Tsoureki
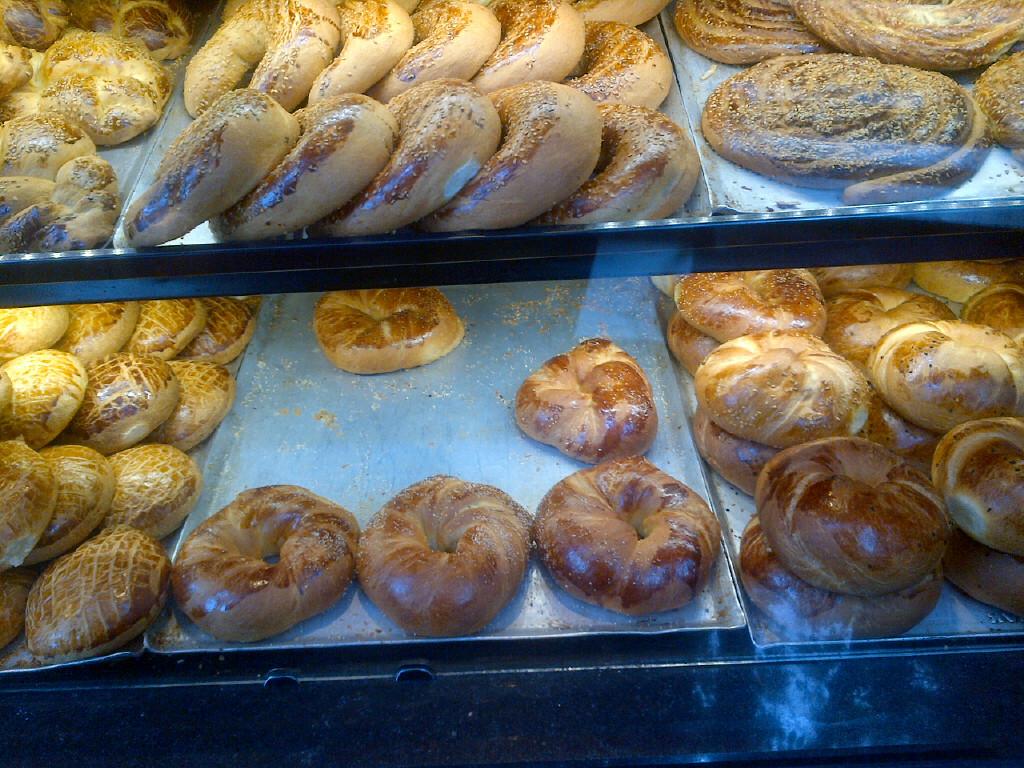
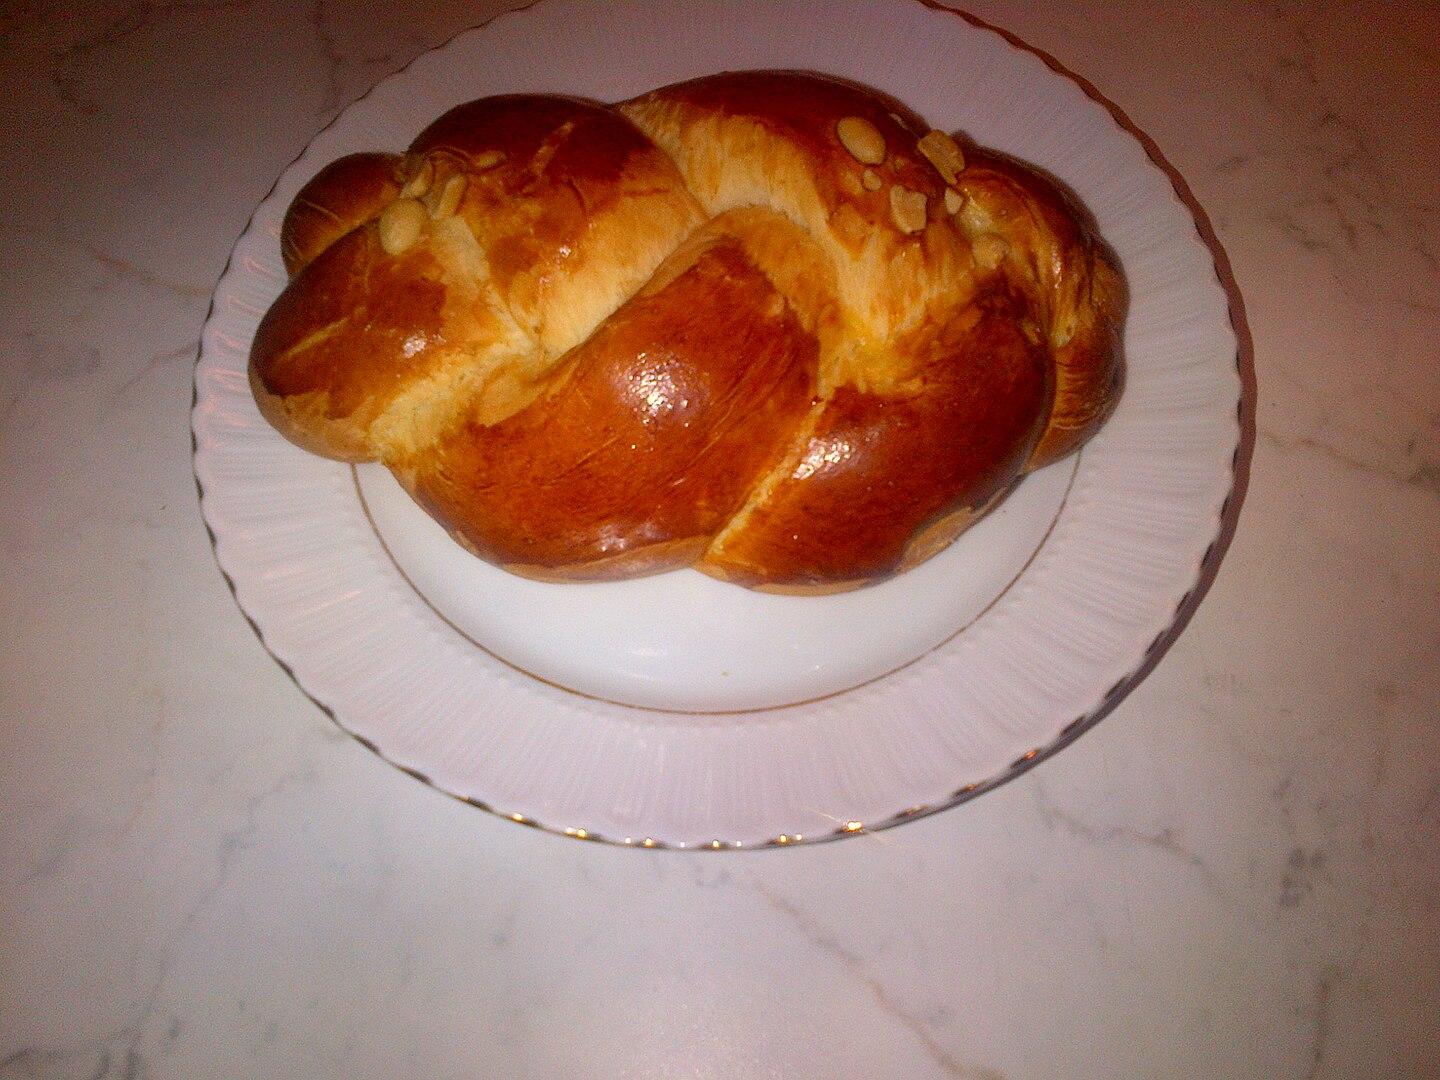
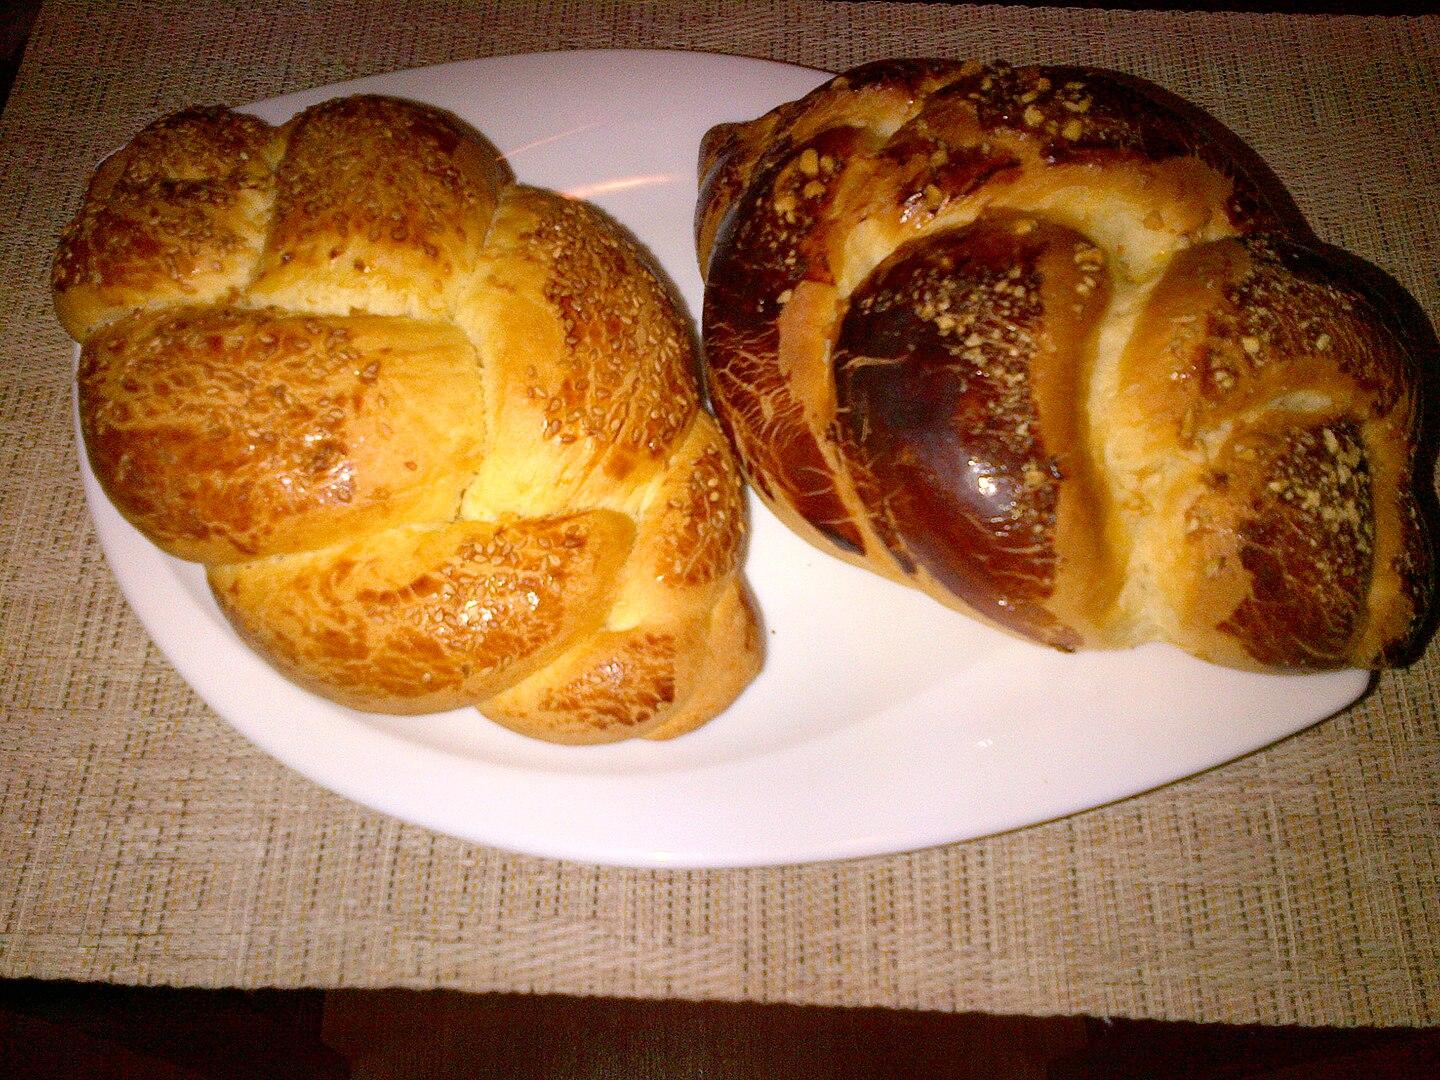
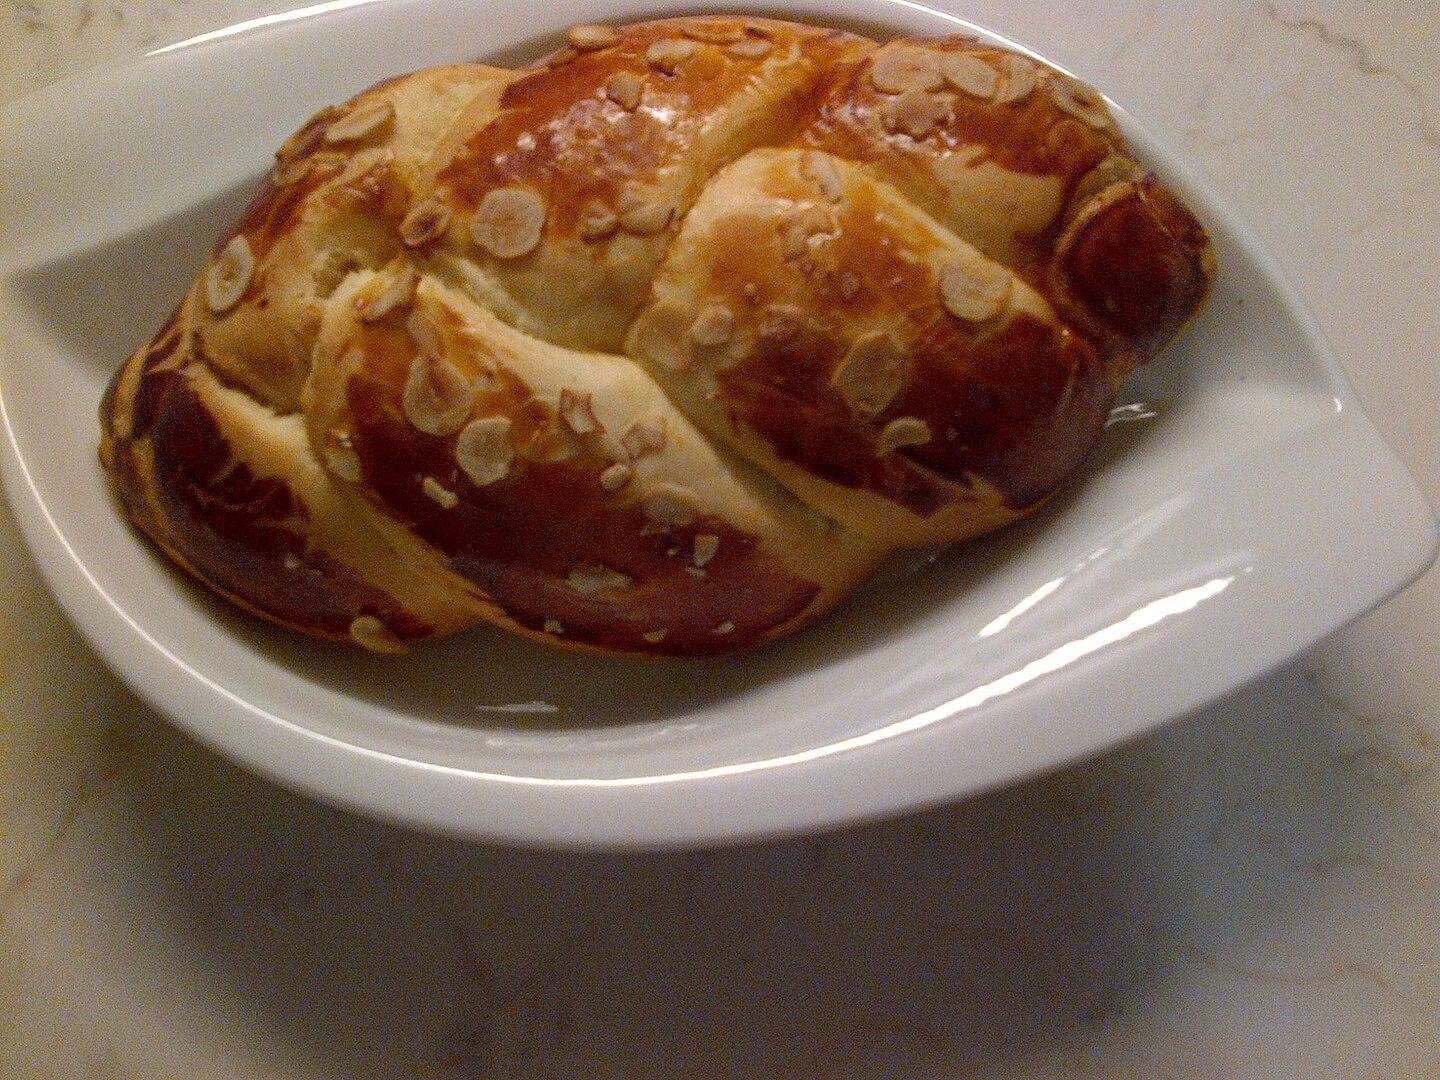
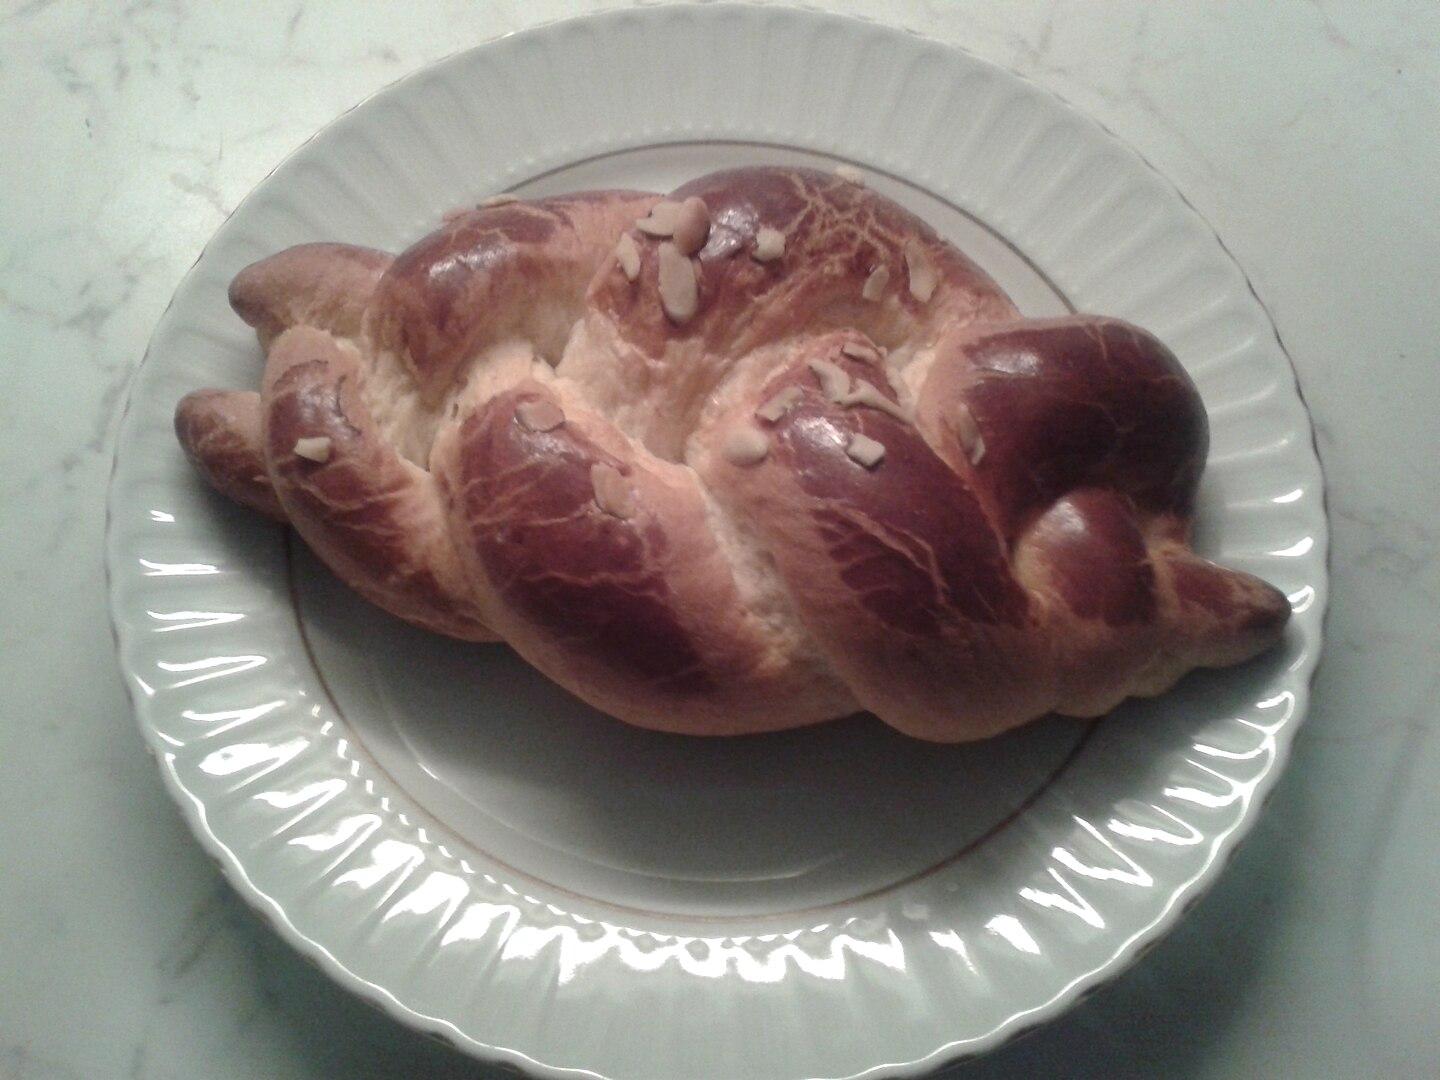
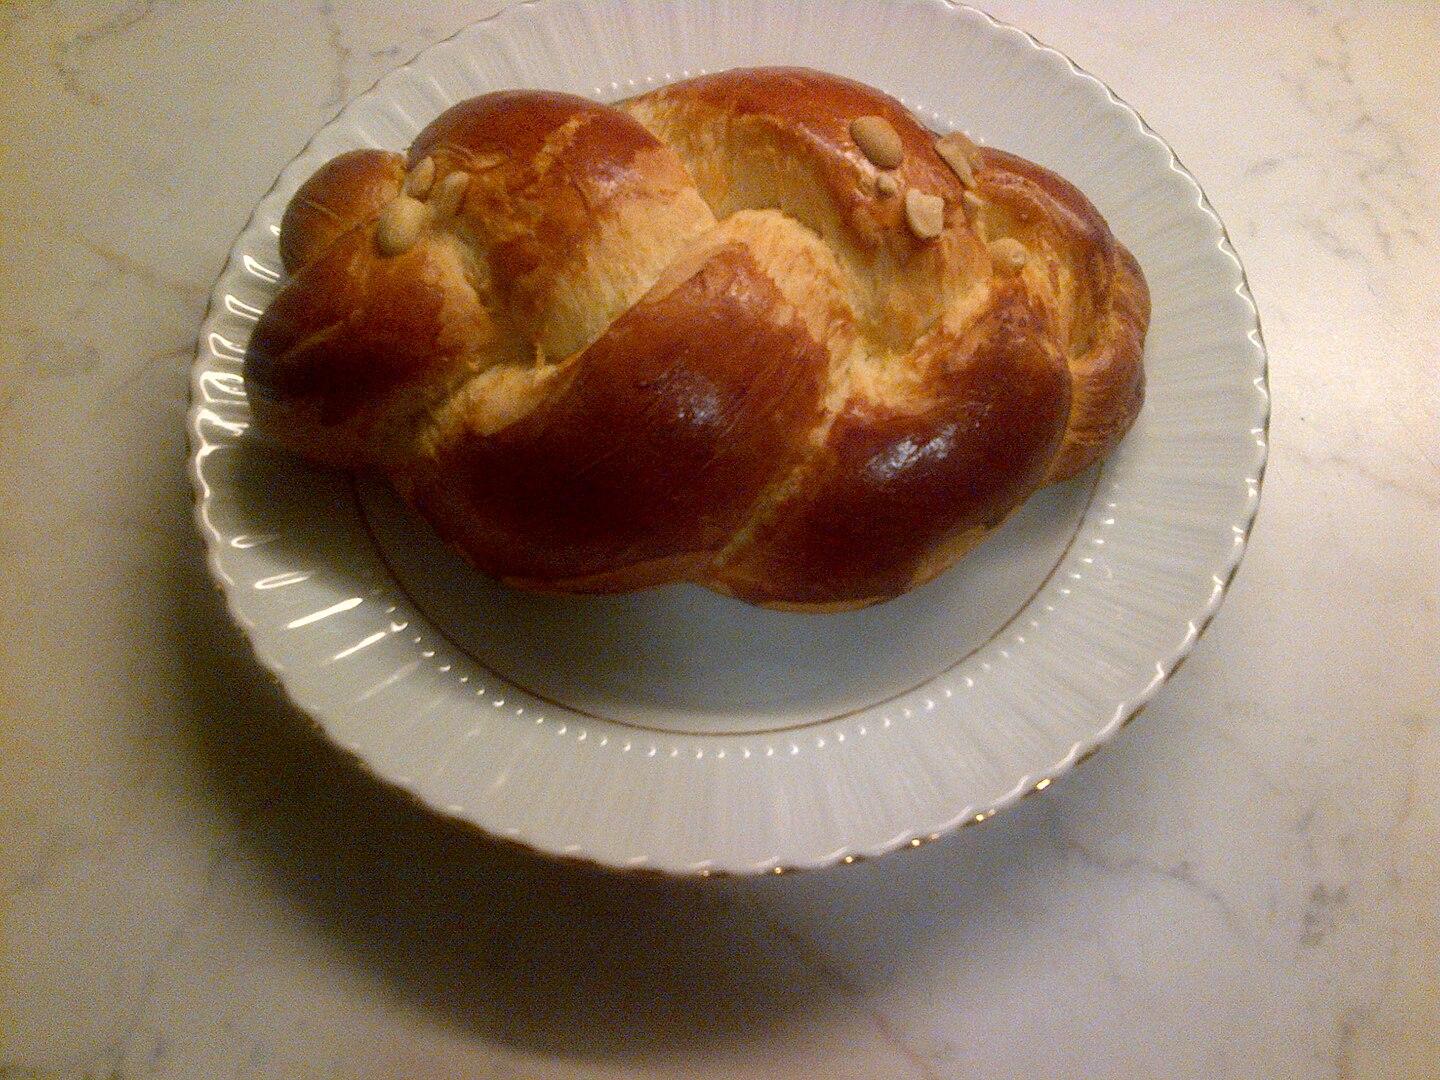
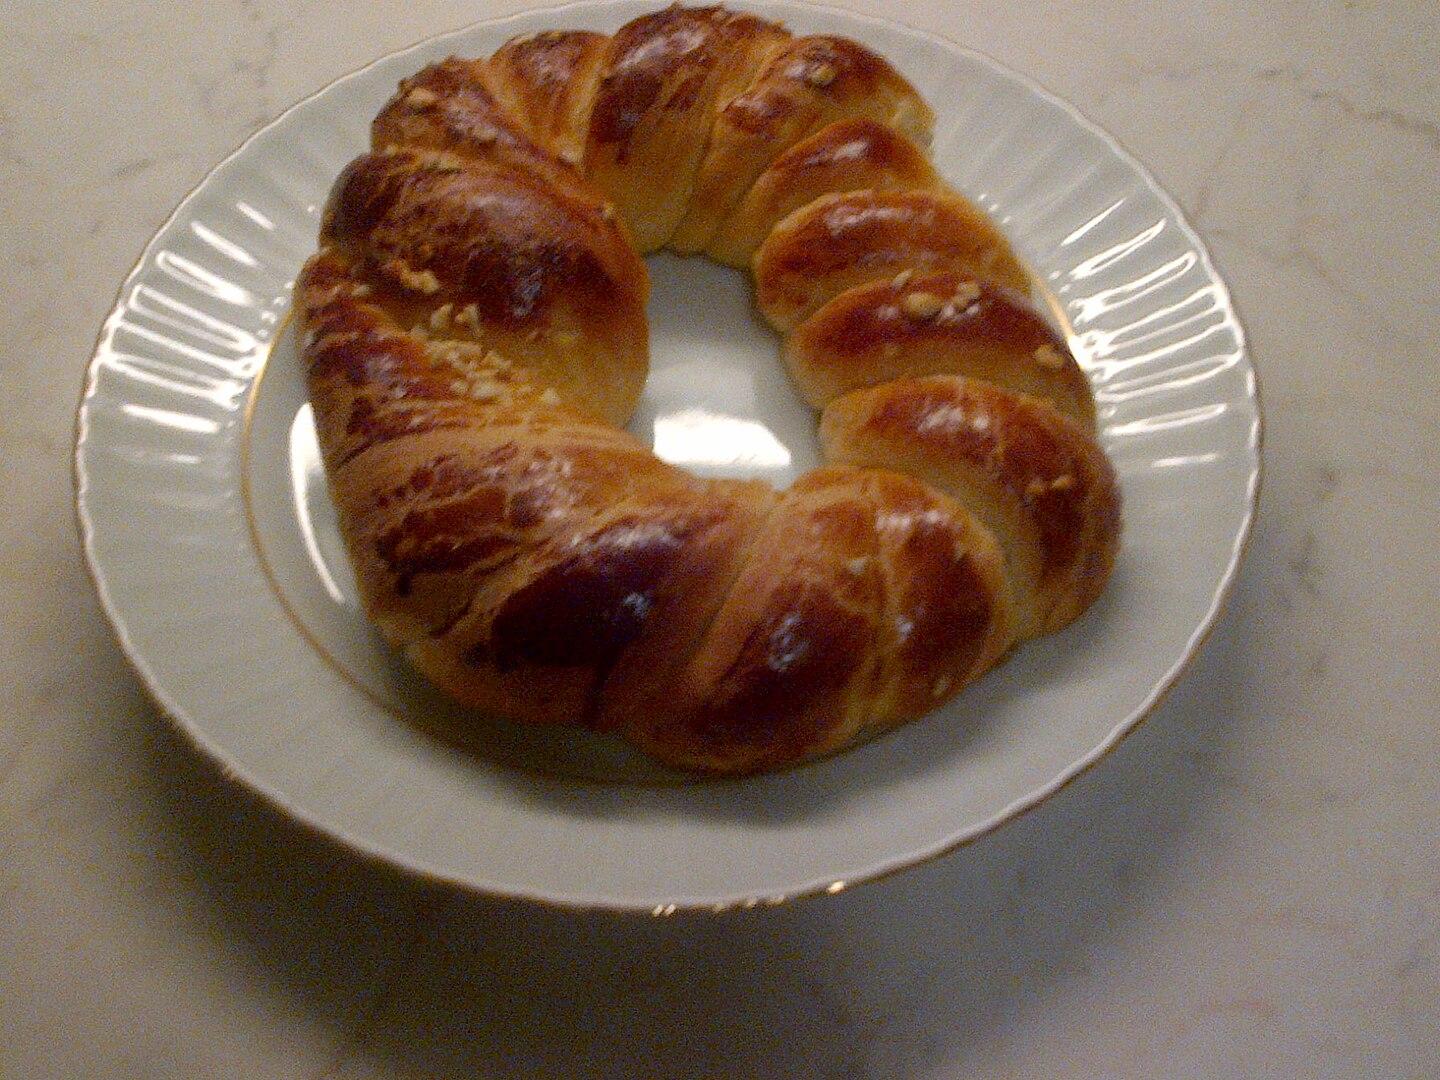
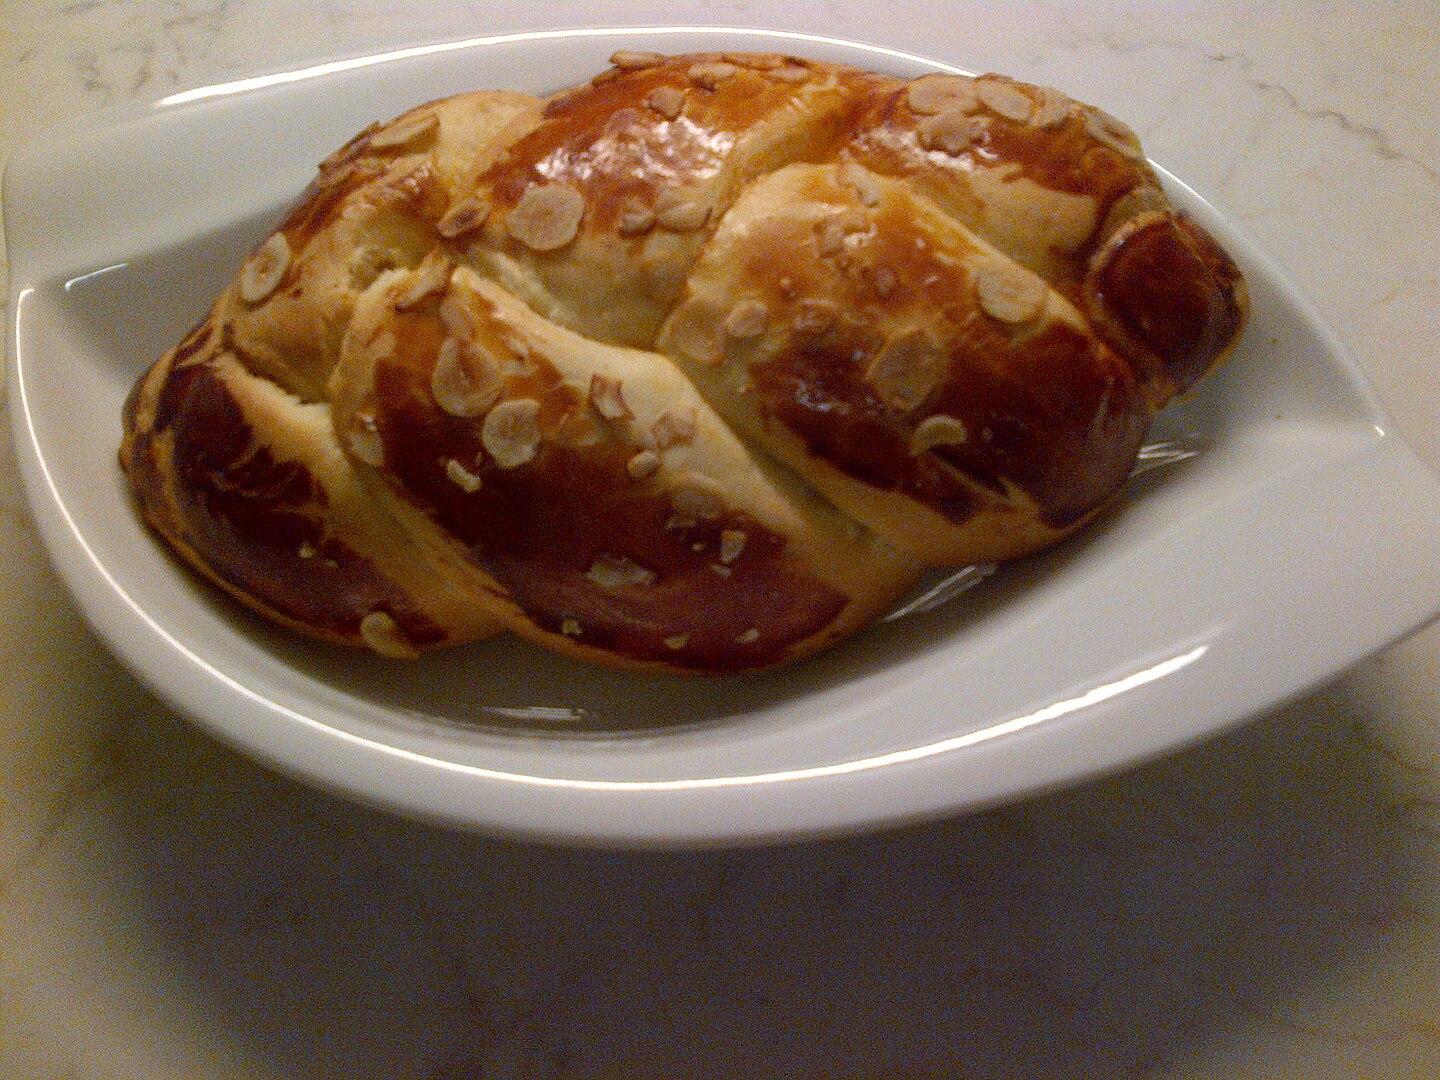
Also known as:
ca - Catalan: Paskalya çöreği
es - Spanish: Paskalya çöreği
it - Italian: Paskalya çöreği
tr - Turkish: Paskalya çöreği
Category: bread (sweet bread)
Cuisine: Armenian, Greek
Associated cuisines: Armenian, Greek, Balkan, Turkish, Middle Eastern
Area: Armenia, Greece
Countries: Armenia, Greece, Albania, Bosnia and Herzegovina, Bulgaria, Croatia, Montenegro, North Macedonia, Romania, Serbia, Slovenia
Region: Western Asia, Southern Europe, Eastern Europe, ,
A sweet holiday bread made with flour, milk, butter, eggs, and sugar and commonly seasoned with orange zest, mastic resin, or mahlab.